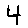
Label: 4